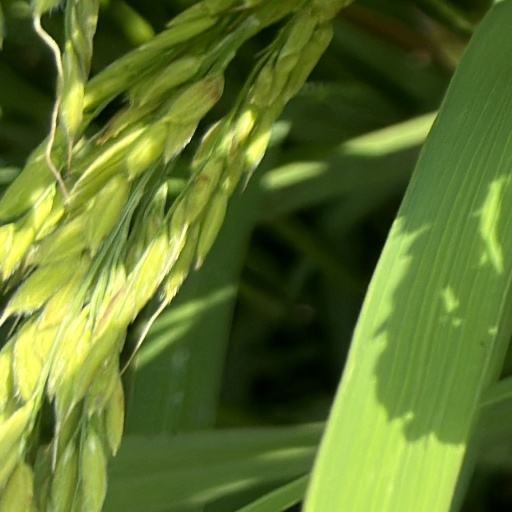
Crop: rice